Wudu

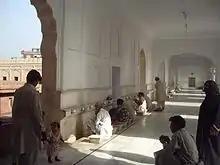
People washing before prayer at the Badshahi Mosque in Lahore, Pakistan

Other acts performed during wuḍūʾ and the detailed acts of the wuḍūʾ can be classed into three types: